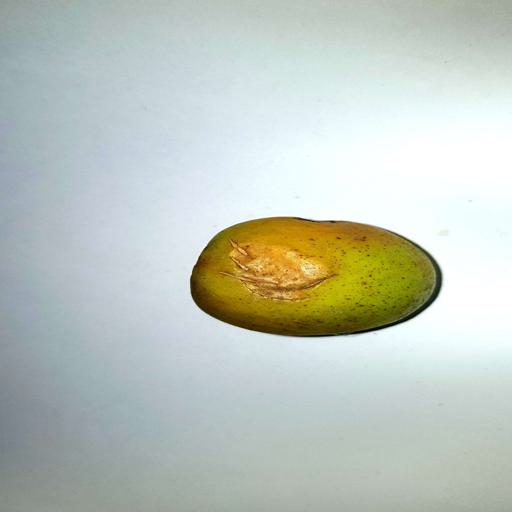
Label: bruised